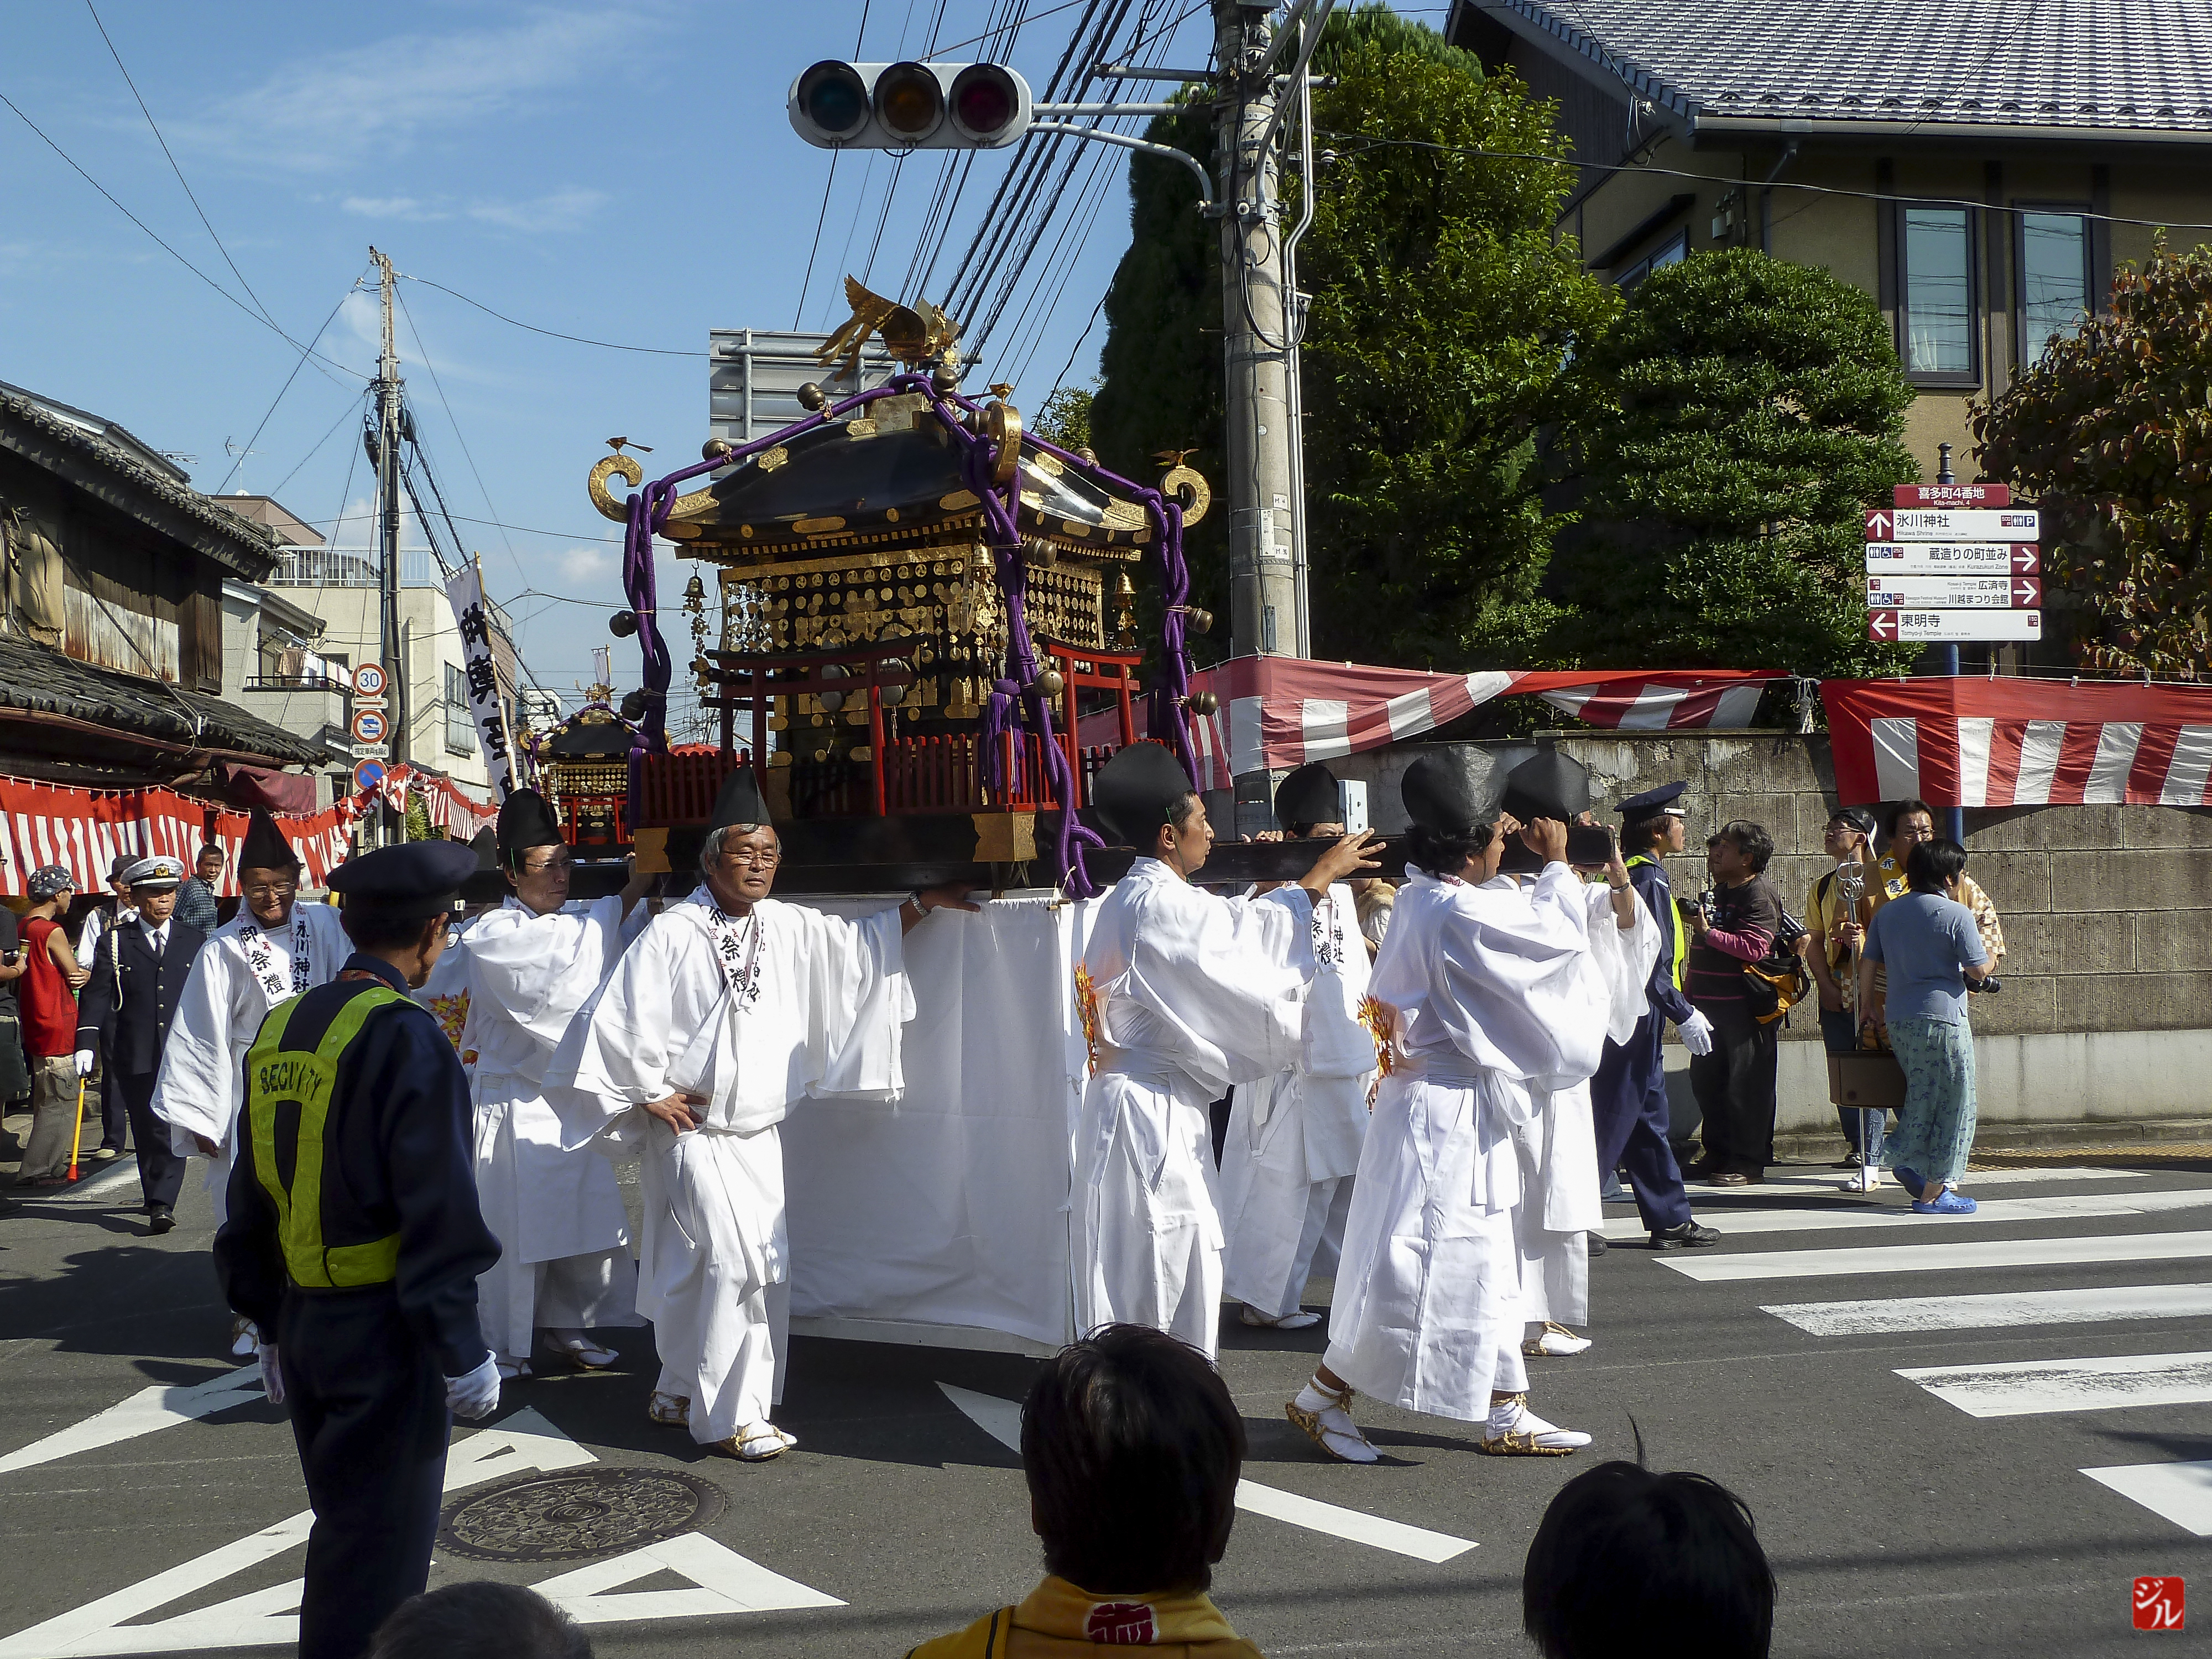
crowd, festival, japon, event, saitama, kawagoe, matsuri